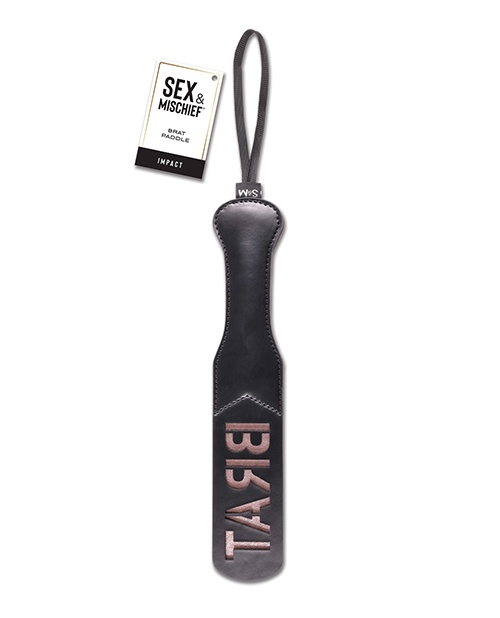
Sex & Mischief Brat Paddle
Sex & Mischief Brat Paddle
Brand: Sportsheets International
Category: Sporting Goods > Athletics > Wrestling > Wrestling Training Aids > Wrestling Training Backpacks